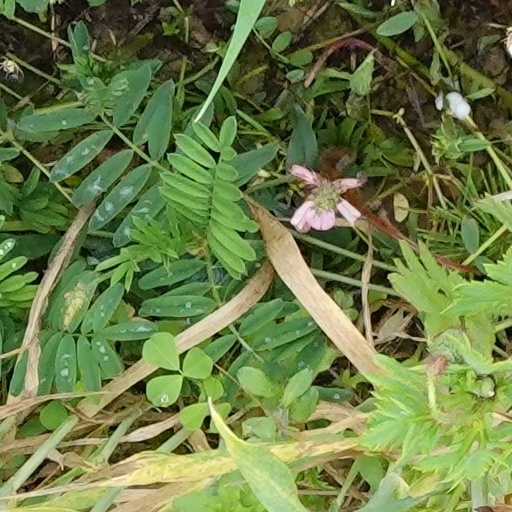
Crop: wheat